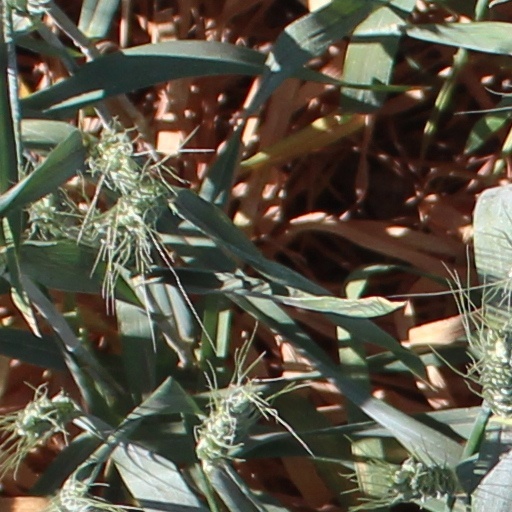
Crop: wheat